Bolivarian National Intelligence Service

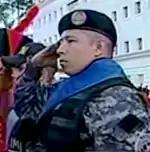

Seven SEBIN members caused the first deaths of the 2014 Venezuelan protests on 12 February 2014 after shooting at unarmed and fleeing protesters several times, in violation of protocol, which resulted in the deaths of Bassil Da Costa and Juan Montoya. Days later, on February 17, armed SEBIN agents raided the headquarters of Popular Will in Caracas and held individuals who were inside at gunpoint.